Fokker S.14 Machtrainer

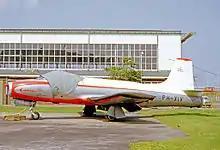

During October 1955, the Machtrainer entered service with the Royal Netherlands Air Force; deliveries of the type continued until November 1956. Only 19 of the 20 aircraft ordered by the RNLAF entered service, one being destroyed in a fatal crash in the United States while being used by Fokker as a demonstrator prior to delivery. The S.14 fleet was in use for over a decade, during which a second aircraft was lost in a fatal crash in 1964. The S.14 crashed near Heenvliet, Zeeland with the loss of two crew on May 28, 1964.